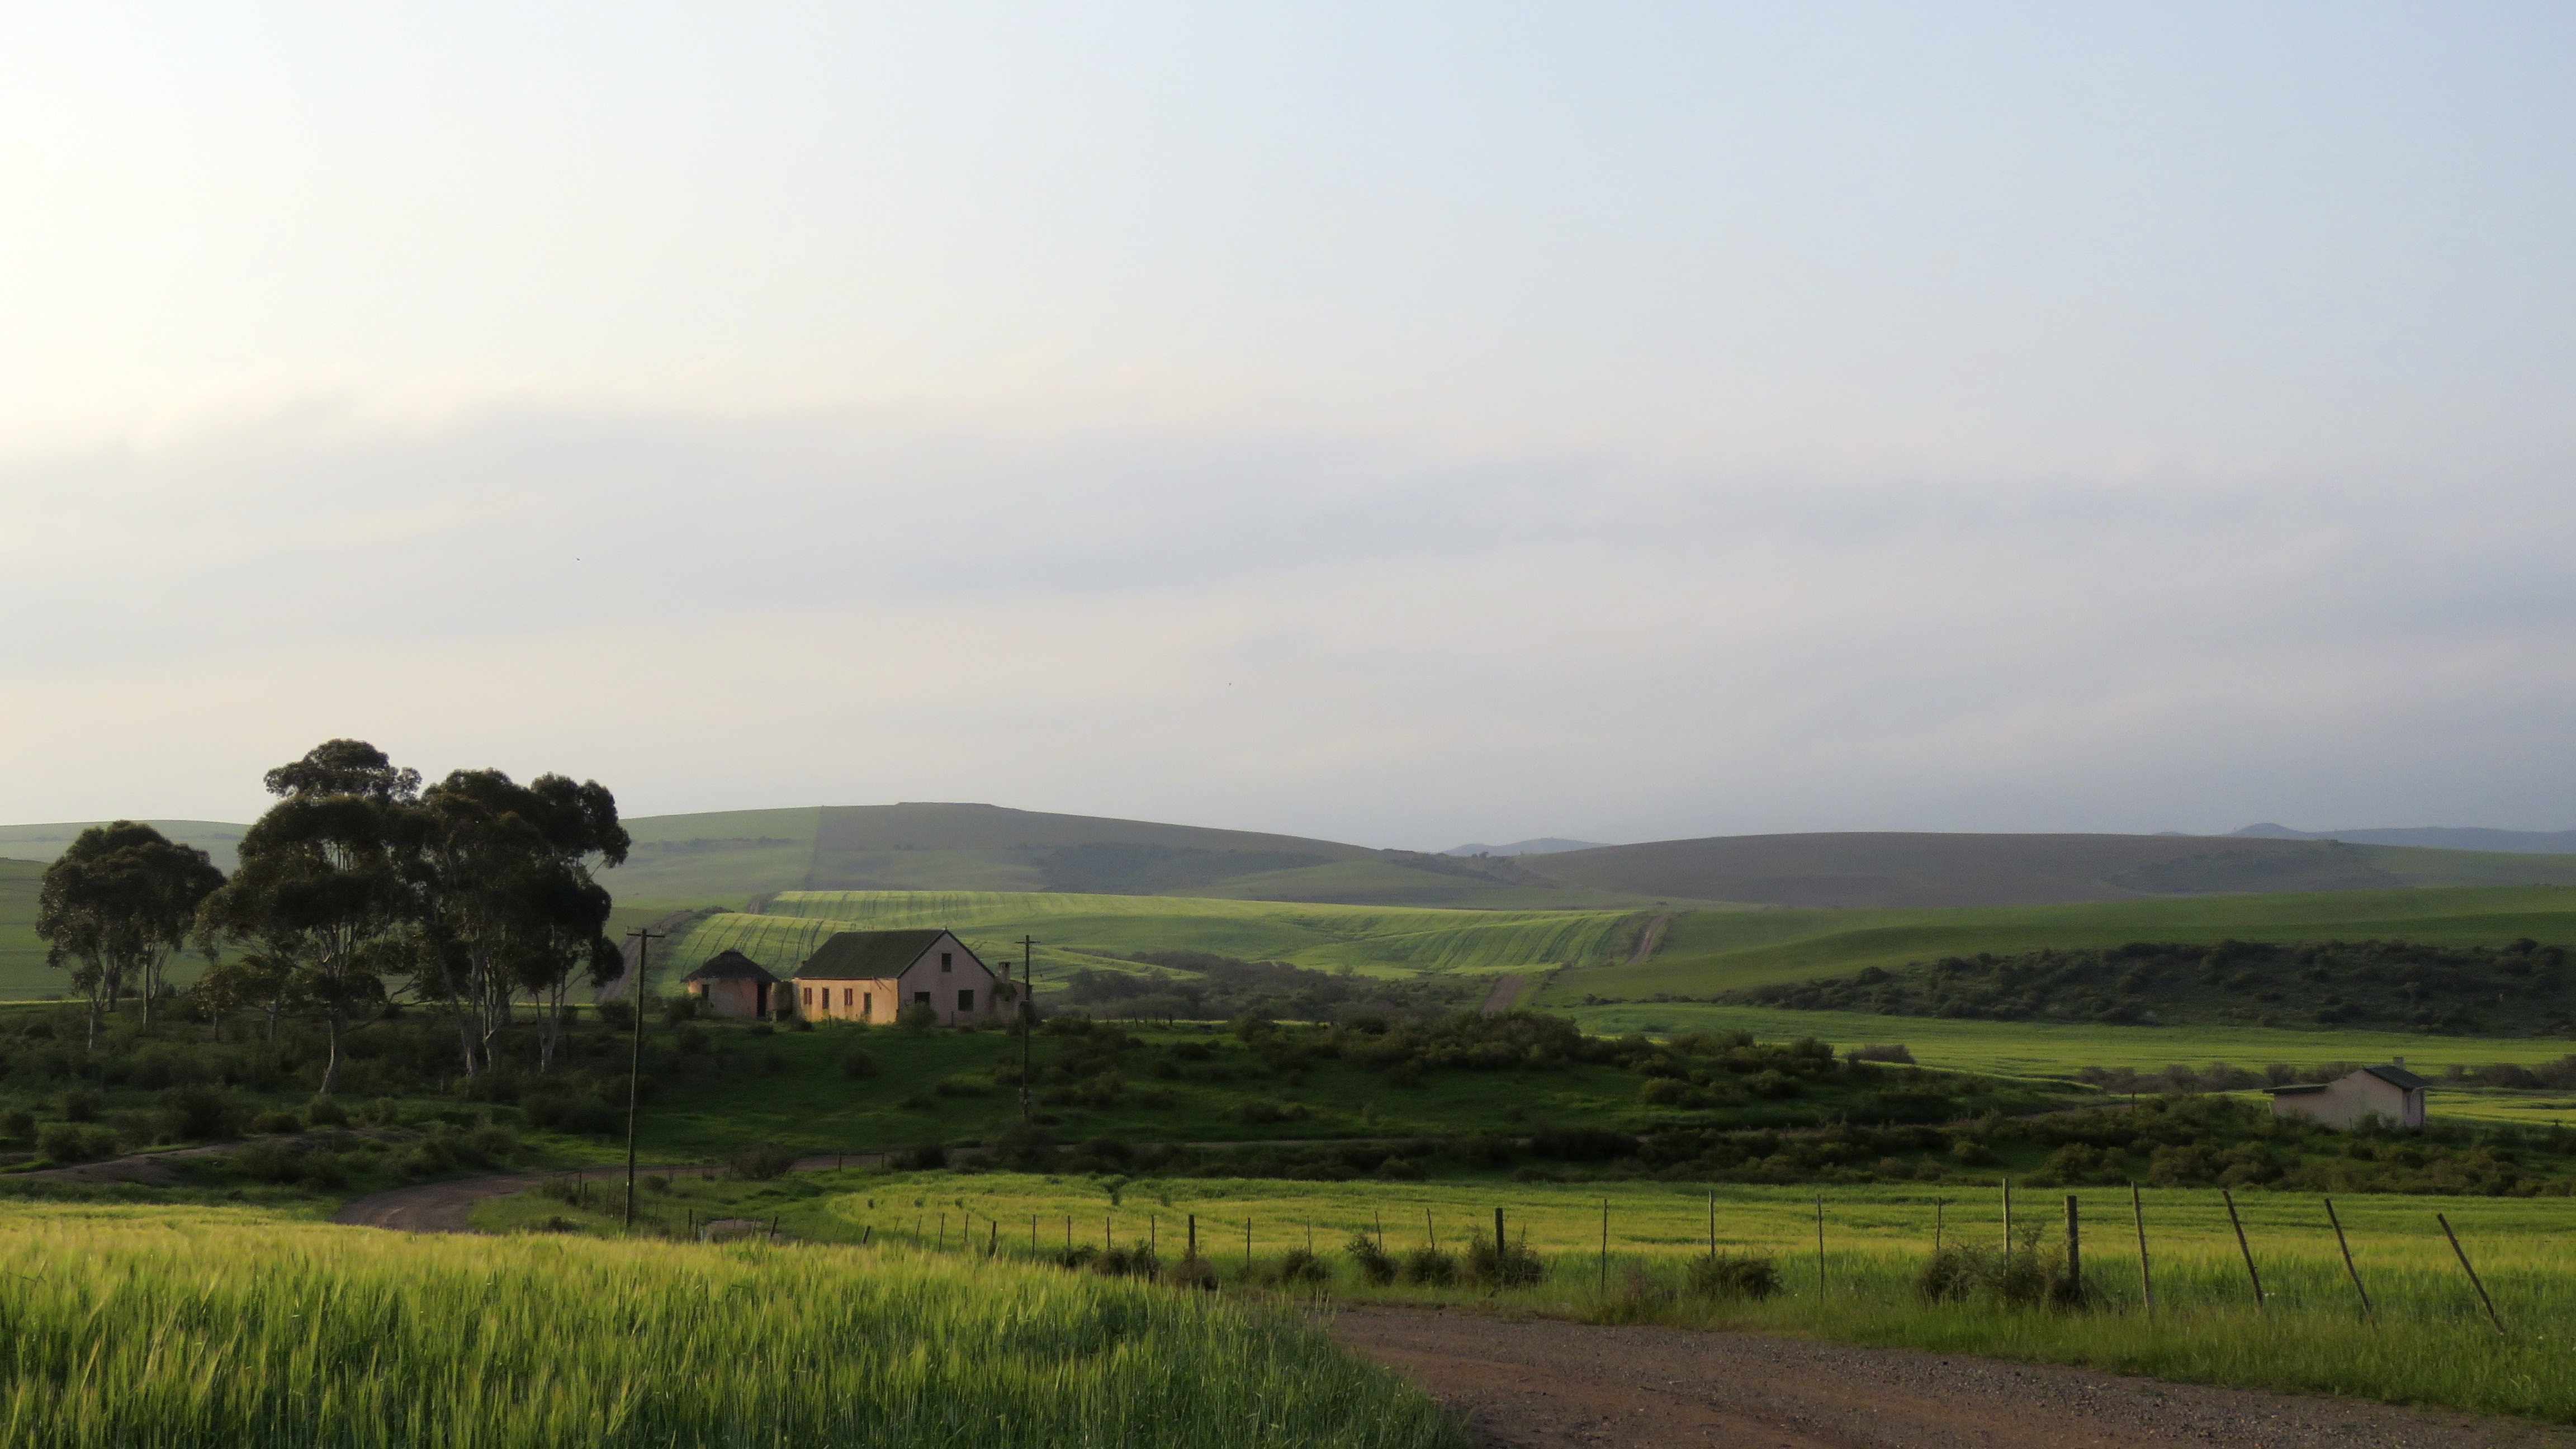
landscape, nature, grass, outdoor, horizon, mountain, light, cloud, sky, field, farm, meadow, wheat, grain, prairie, countryside, sunlight, morning, hill, country, environment, rural, portrait, spring, green, crop, pasture, agriculture, plain, farmland, colour, grassland, plateau, scene, springtime, cultivated, steppe, rural area, cape town, paddy field, non urban, spring day, natural environment, geographical feature, atmospheric phenomenon